Tomb of Asif Khan

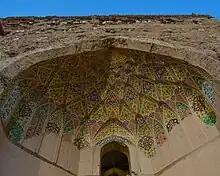
Some of the shrine's tile work still survives

At the time of its construction, the tomb was noted to feature some of the finest examples of building arts and crafts. The exterior originally was adorned with marble stone inlay work and veneered with stucco tracery, and blue "kashi" tiles typical of Lahore. The floors were decorated with marble, inlaid with precious stones. Each side of the tomb has a deeply recessed "iwan", or alcove, with a door and arched window looking into the tomb.